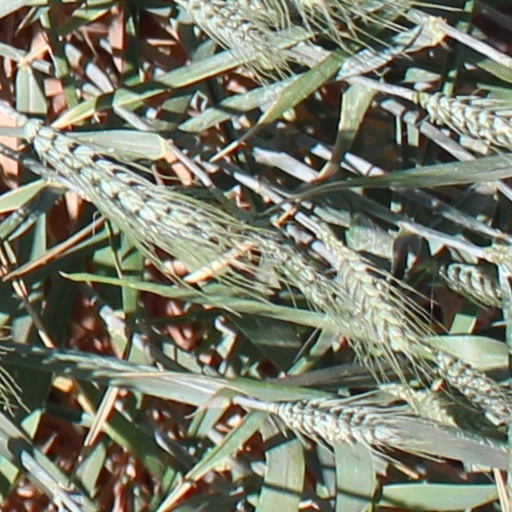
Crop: wheat